Livre des merveilles (BNF Fr2810)

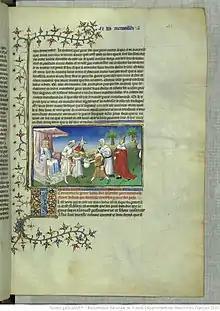

Folio 45r, or "The Khan's Money Exchange", shows a scene of trade between a seated khan and three men. The text on the same page, from Marco Polo's "Description of the World", describes the novelty of the khan's paper money, noting that traders from far-off locales bring their wares in exchange for these slips of paper. The three men in the image serve as an example of this widespread interest, their hats and clothing suggesting they belong to different cultures. The inspiration for these figure's clothing could have originated from artistic contact between Europe and Asia but most likely originated from Italian art depictions of "Eastern" figures. In either case, this folio serves as record of cross-continental trade.